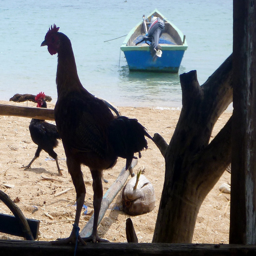
Roosters walk about on the beachshore with a boat in the background.
Chickens on a sandy beach with a motor boat in the background.
A very tall chicken standing next to the ocean.
Rooster silhouette with sandy beach and boat background.
Some roosters are standing on the sand by the ocean.